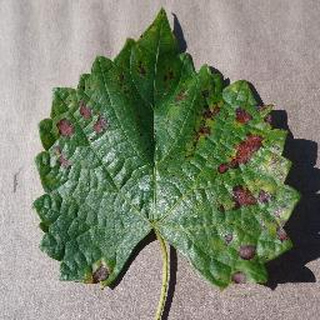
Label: grape_esca_black_measles